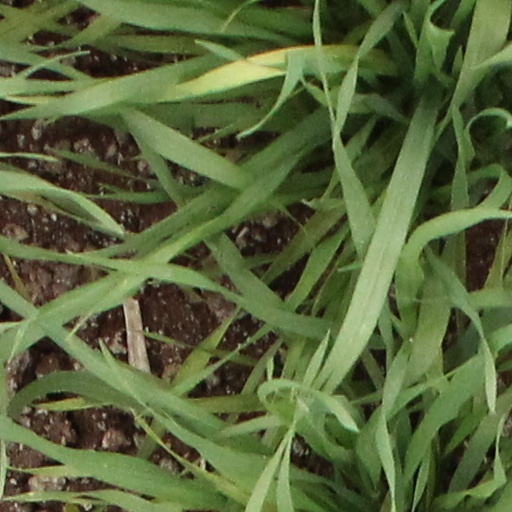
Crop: wheat